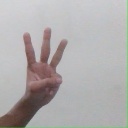
अक्षर: व